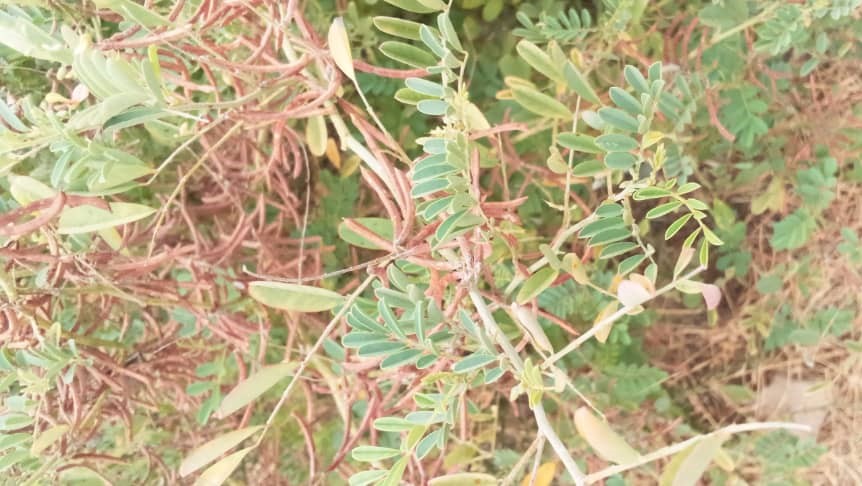
Waaw nataal bii de gis naa ci ag garab. Daal ag gàñcax la goo xam ne am na ay xob yu wert. Ab yaxam itam dafa xonq, xaw ma nag gàñcax gi nu mu tudd waaye ag garab la daal gu wert.